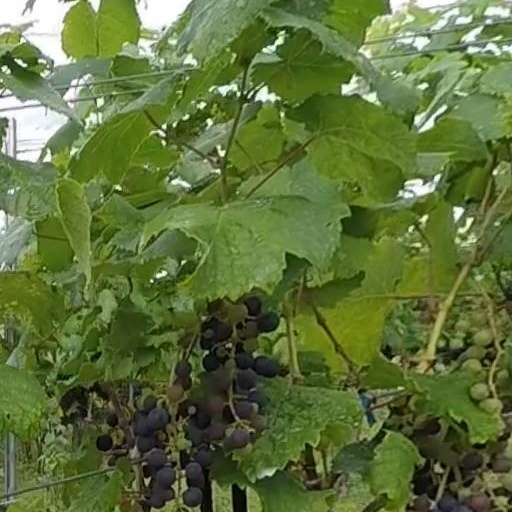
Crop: grape